Rudolf Ulrich Krönlein

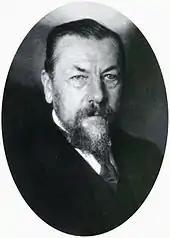
Rudolf Ulrich Krönlein.

Rudolf Ulrich Krönlein (19 February 1847 – 26 October 1910) was a Swiss surgeon who was a native of Stein am Rhein.